Origins of society

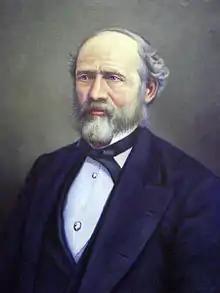
Lewis H. Morgan

In his influential book, "Ancient Society" (1877), its title echoing Maine's "Ancient Law," Lewis Henry Morgan proposed a very different theory. Morgan insisted that throughout the earlier periods of human history, neither the state nor the family existed.